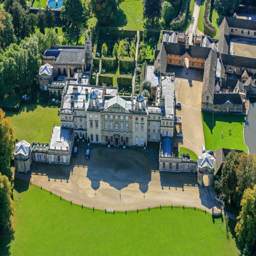
aerial photograph of the grade listed .